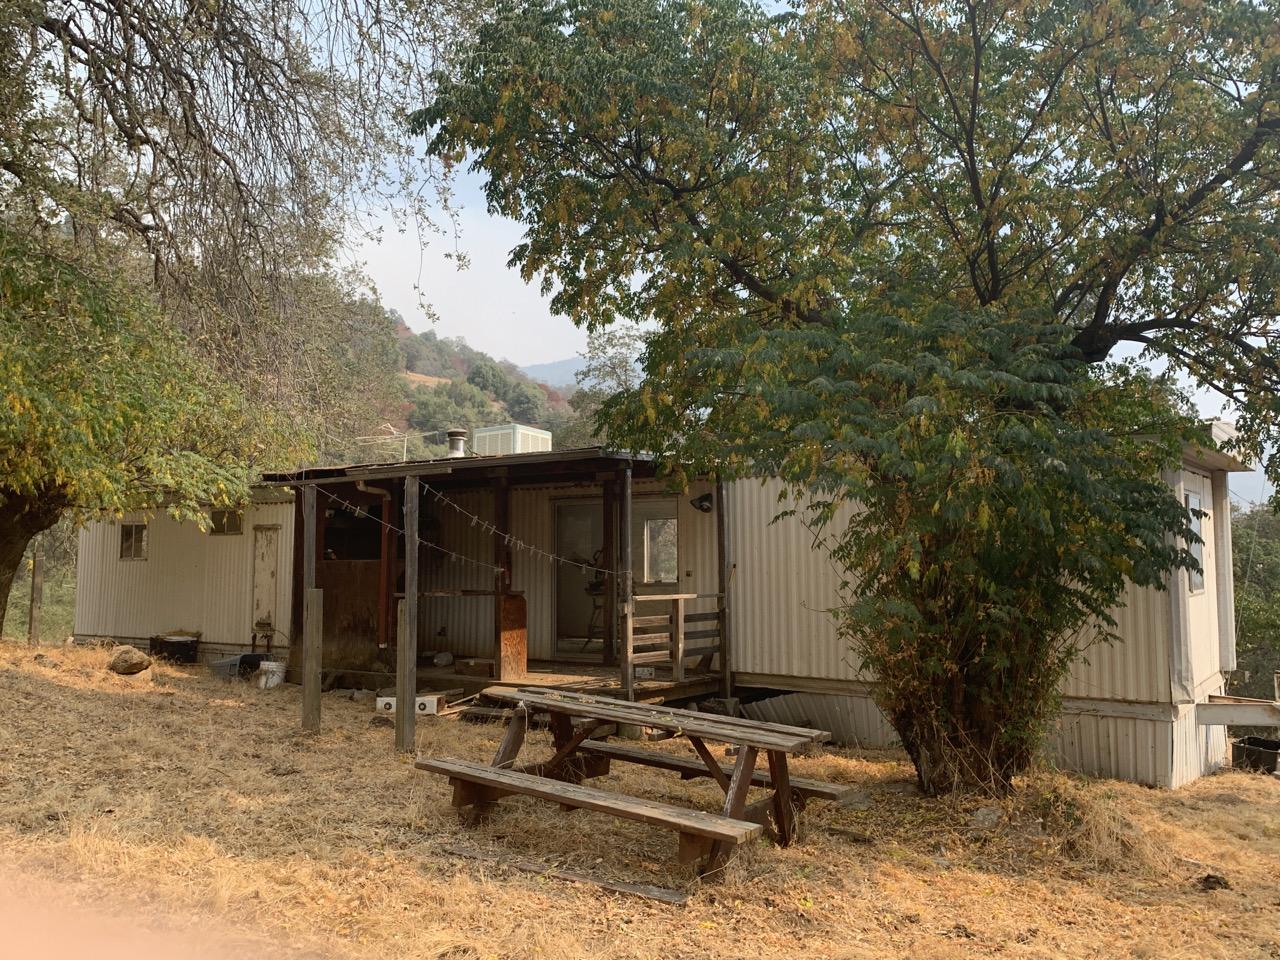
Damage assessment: no_damage